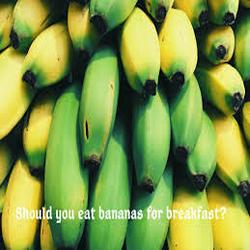
Label: Banana